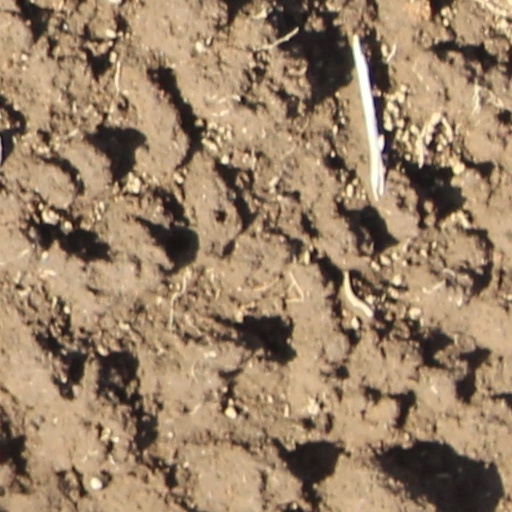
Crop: wheat